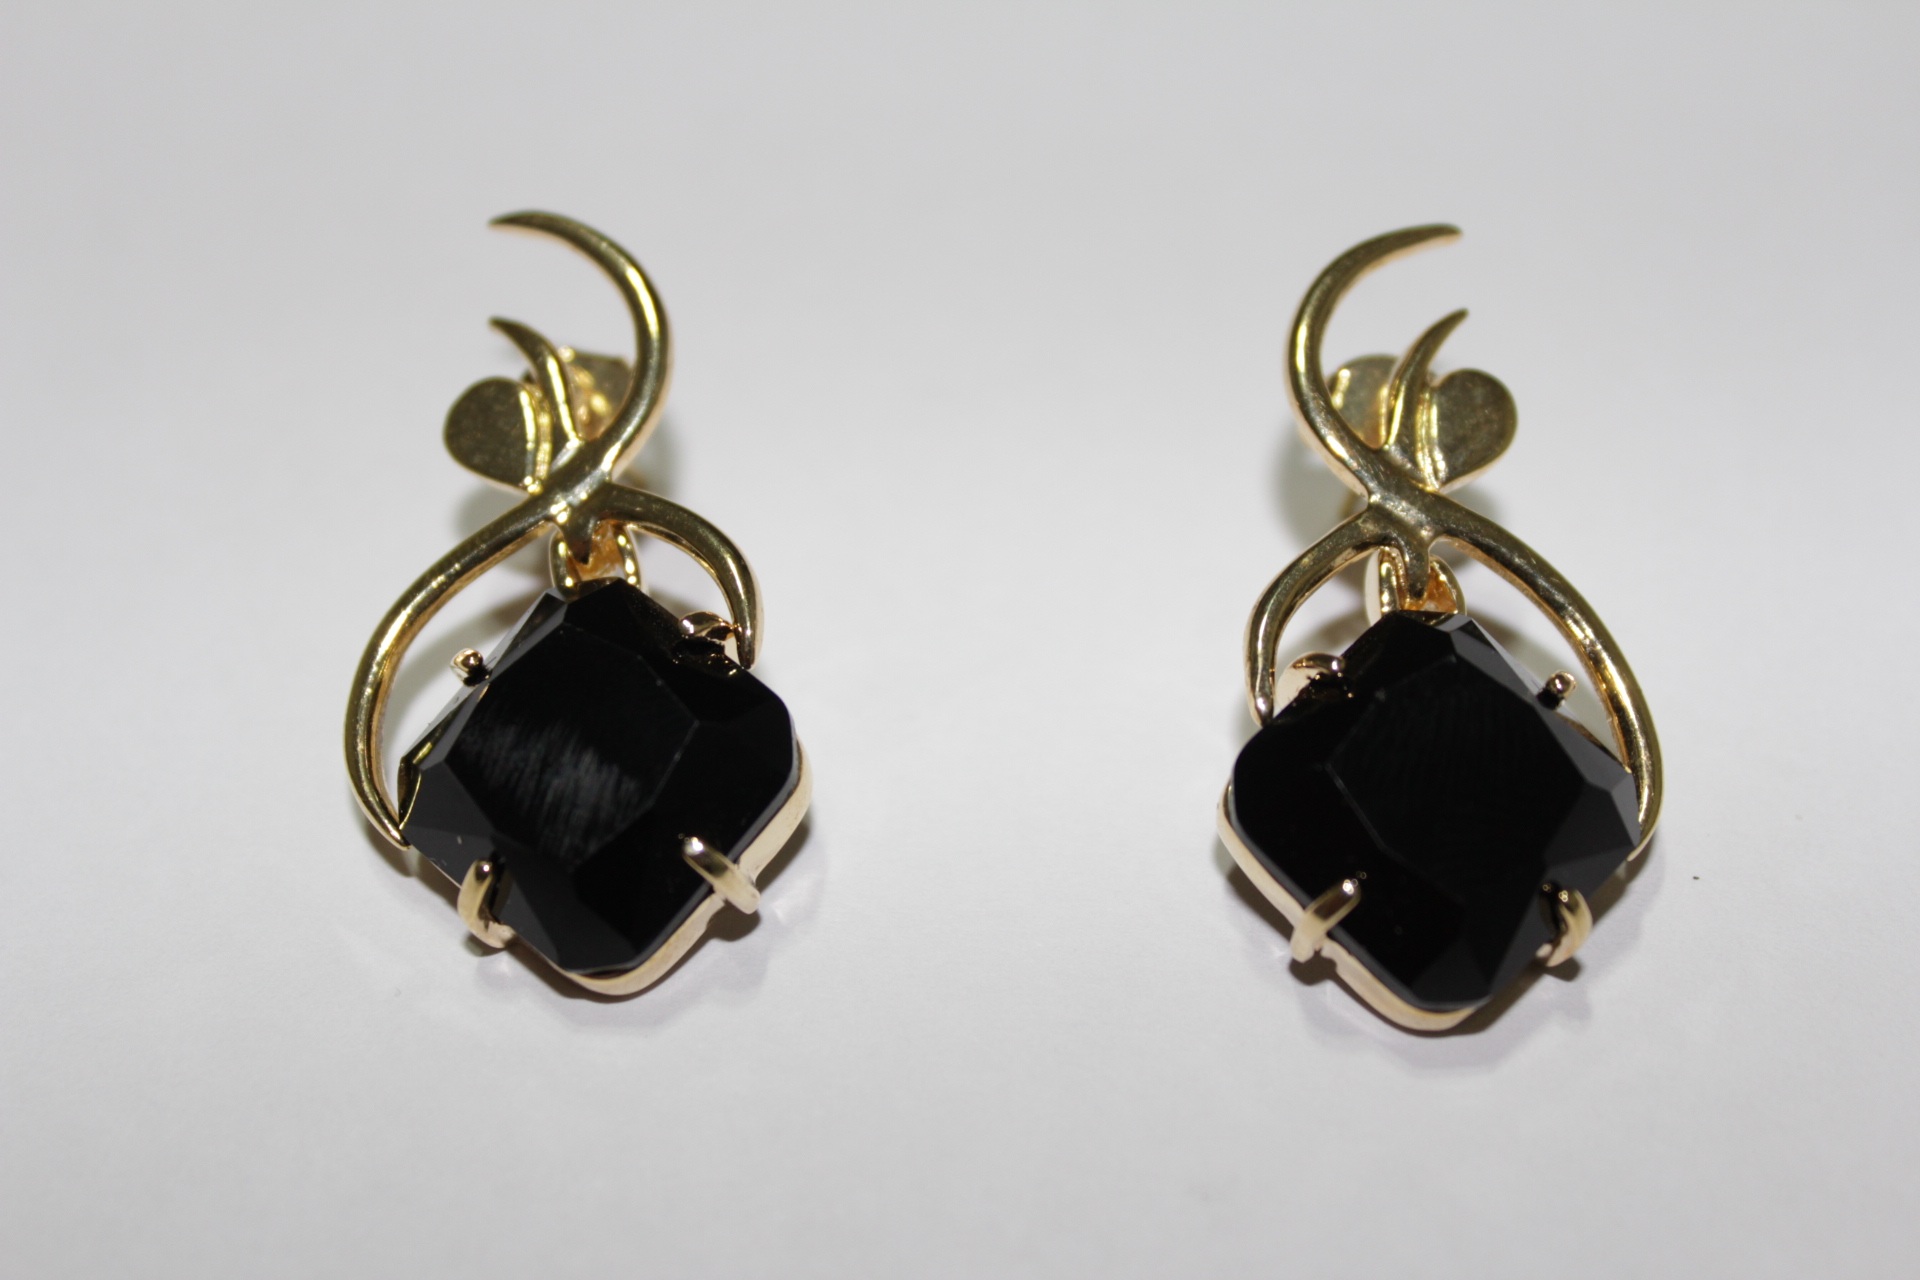
hand, earring, jewellery, jewel, gold, earrings, gemstone, onyx, fashion accessory